Lake Hillier

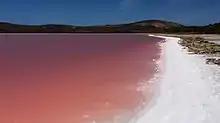
Lake Hillier shoreline

The only living organisms in Lake Hillier are microorganisms including "Dunaliella salina", red algae which cause the salt content in the lake to create a red dye which helps produce the colour, as well as red halophilic bacteria, bacterioruberin, present in the salt crusts. Despite the unusual hue, the lake exhibits no known adverse effects upon humans. From above, the lake appears a solid bubble gum pink, but from the shoreline it appears more of a clear pink hue. The shoreline is also covered in salt crust deposits. In 2015, scientists from the Extreme Microbiome Project conducted extensive microbiome and metagenomic DNA sequencing and detected Haloquadratum, Haloferax, Salinibacter, Halobacterium, Halogeometricum, and several other halophilic organisms. Culturing from the water revealed a low concentration of Psychroflexus as well.